Anne de La Tour d'Auvergne

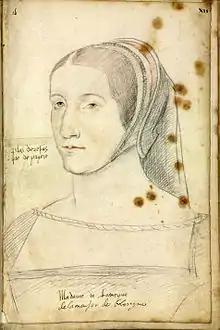
A contemporary portrait of Anne de la Tour d'Auvergne

Anne de La Tour d'Auvergne (1496–1524) was sovereign Countess of Auvergne from 1501 until 1524, and Duchess of Albany by marriage to John Stewart, Duke of Albany. In her marriage contract, she was called 'Anne de Boulogne fille de Jehan Comte de Boulogne et Auvergne.'